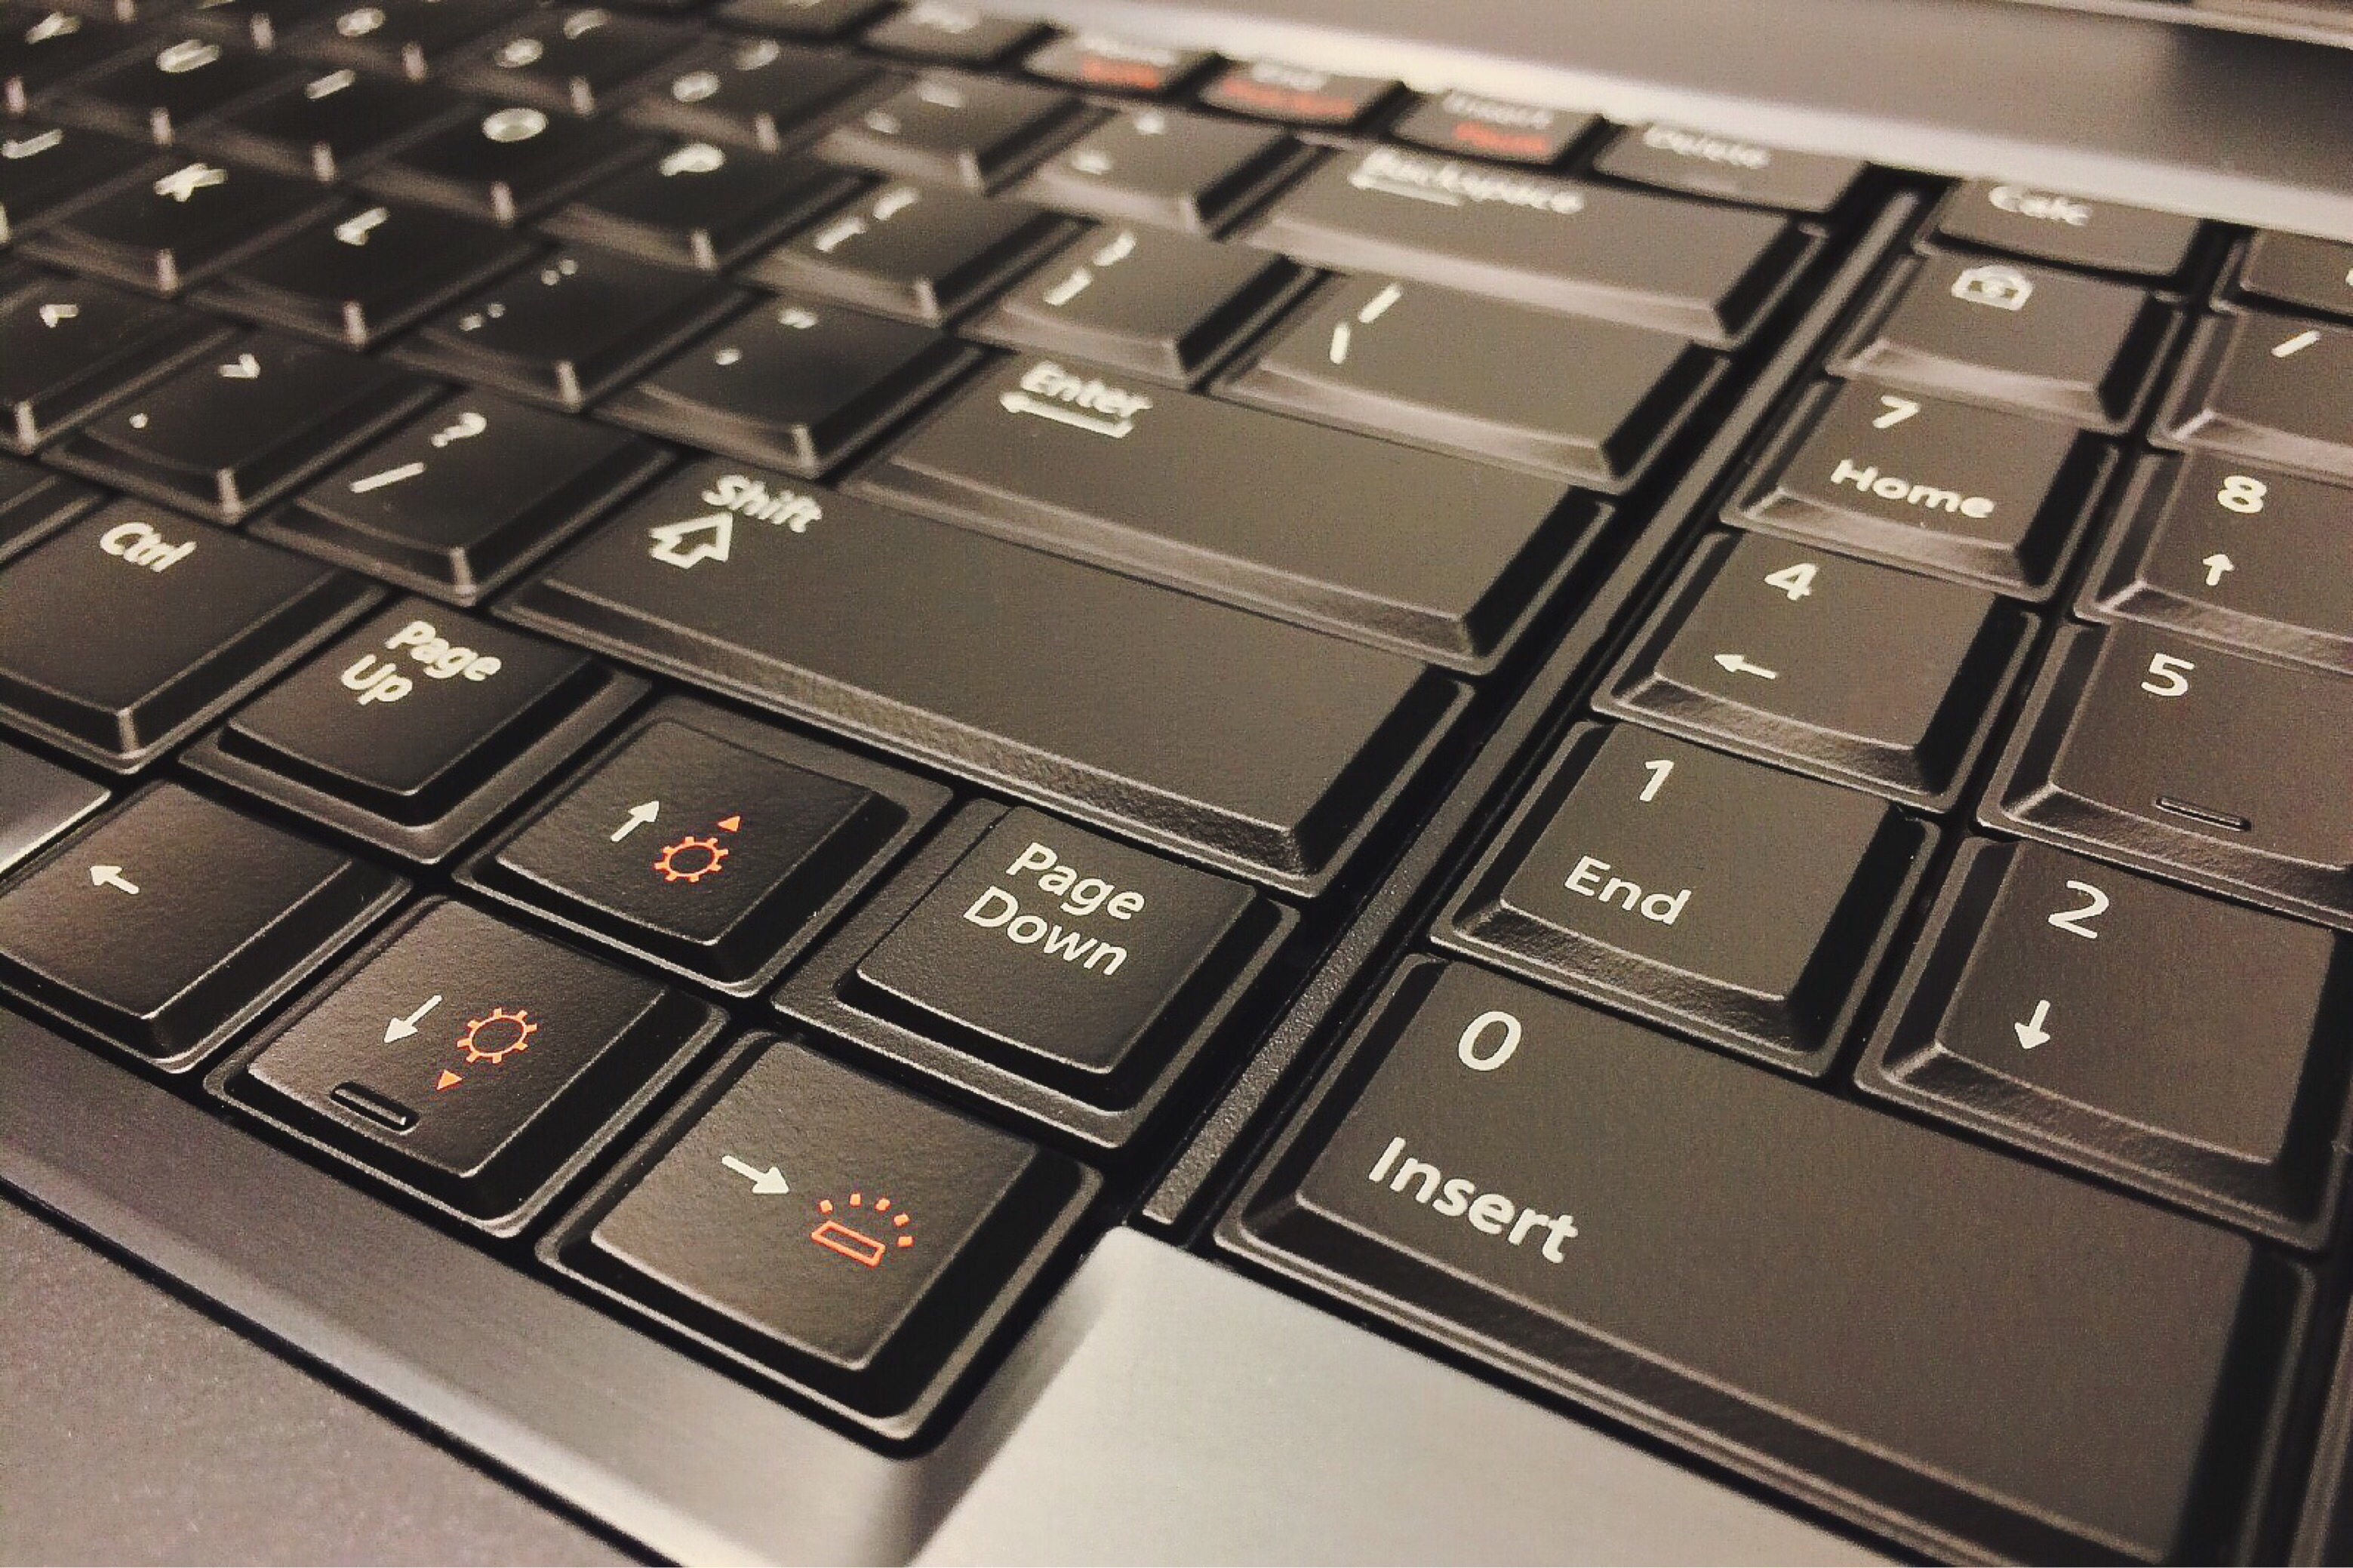
laptop, computer, work, technology, office, font, multimedia, computer keyboard, electronic device, musical keyboard, electronic instrument, electronic keyboard